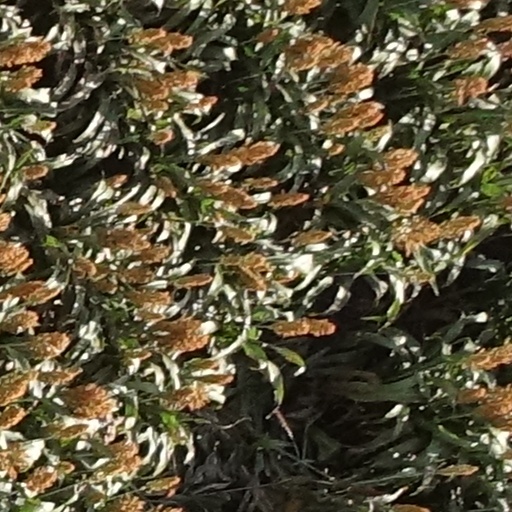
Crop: sorghum